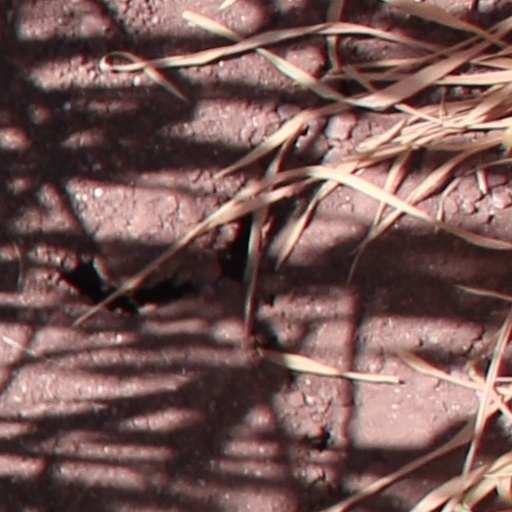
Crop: wheat